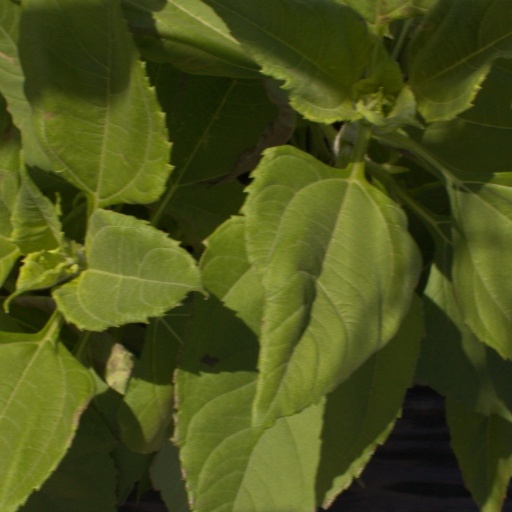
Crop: Jerusalem artichoke